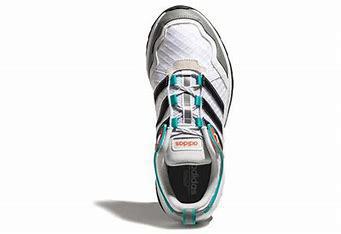
Brand: adidas
Model: neo Adidas NEO 20 20 FX